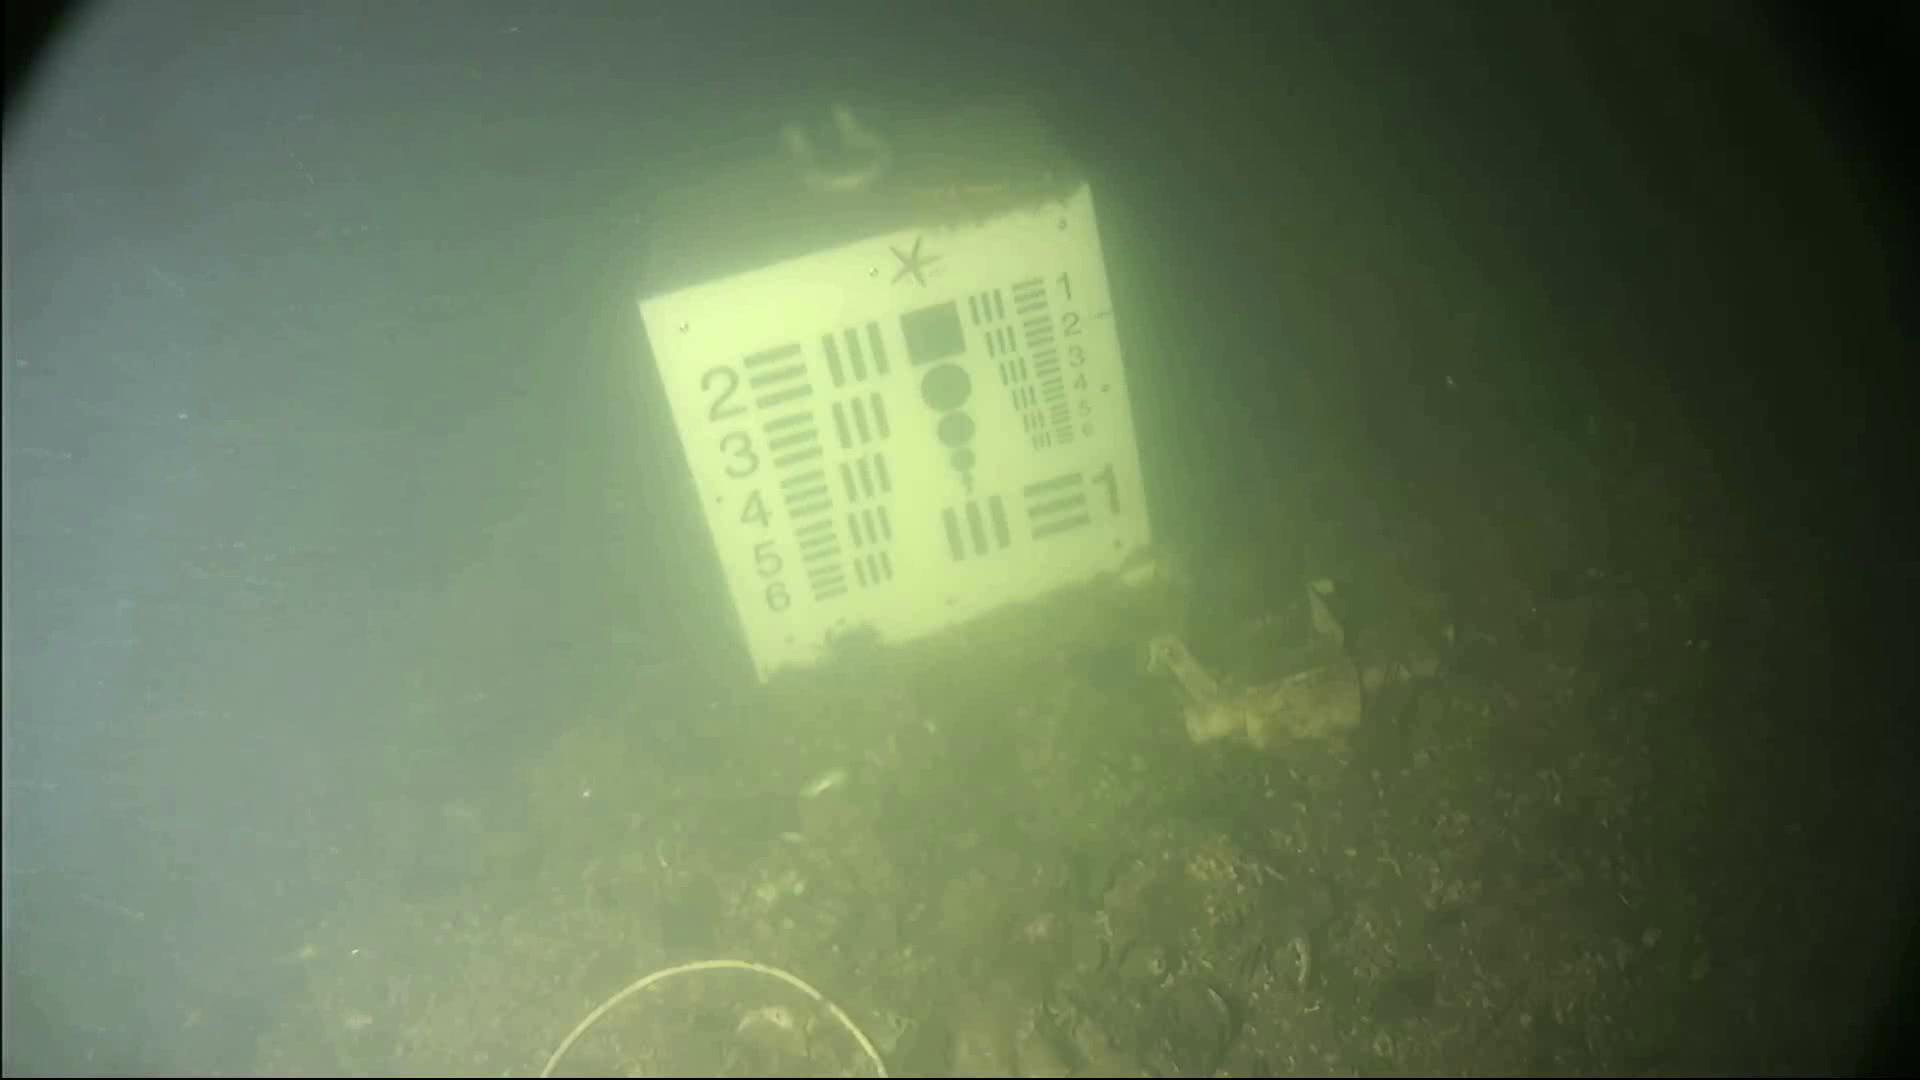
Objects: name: starfish
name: crab